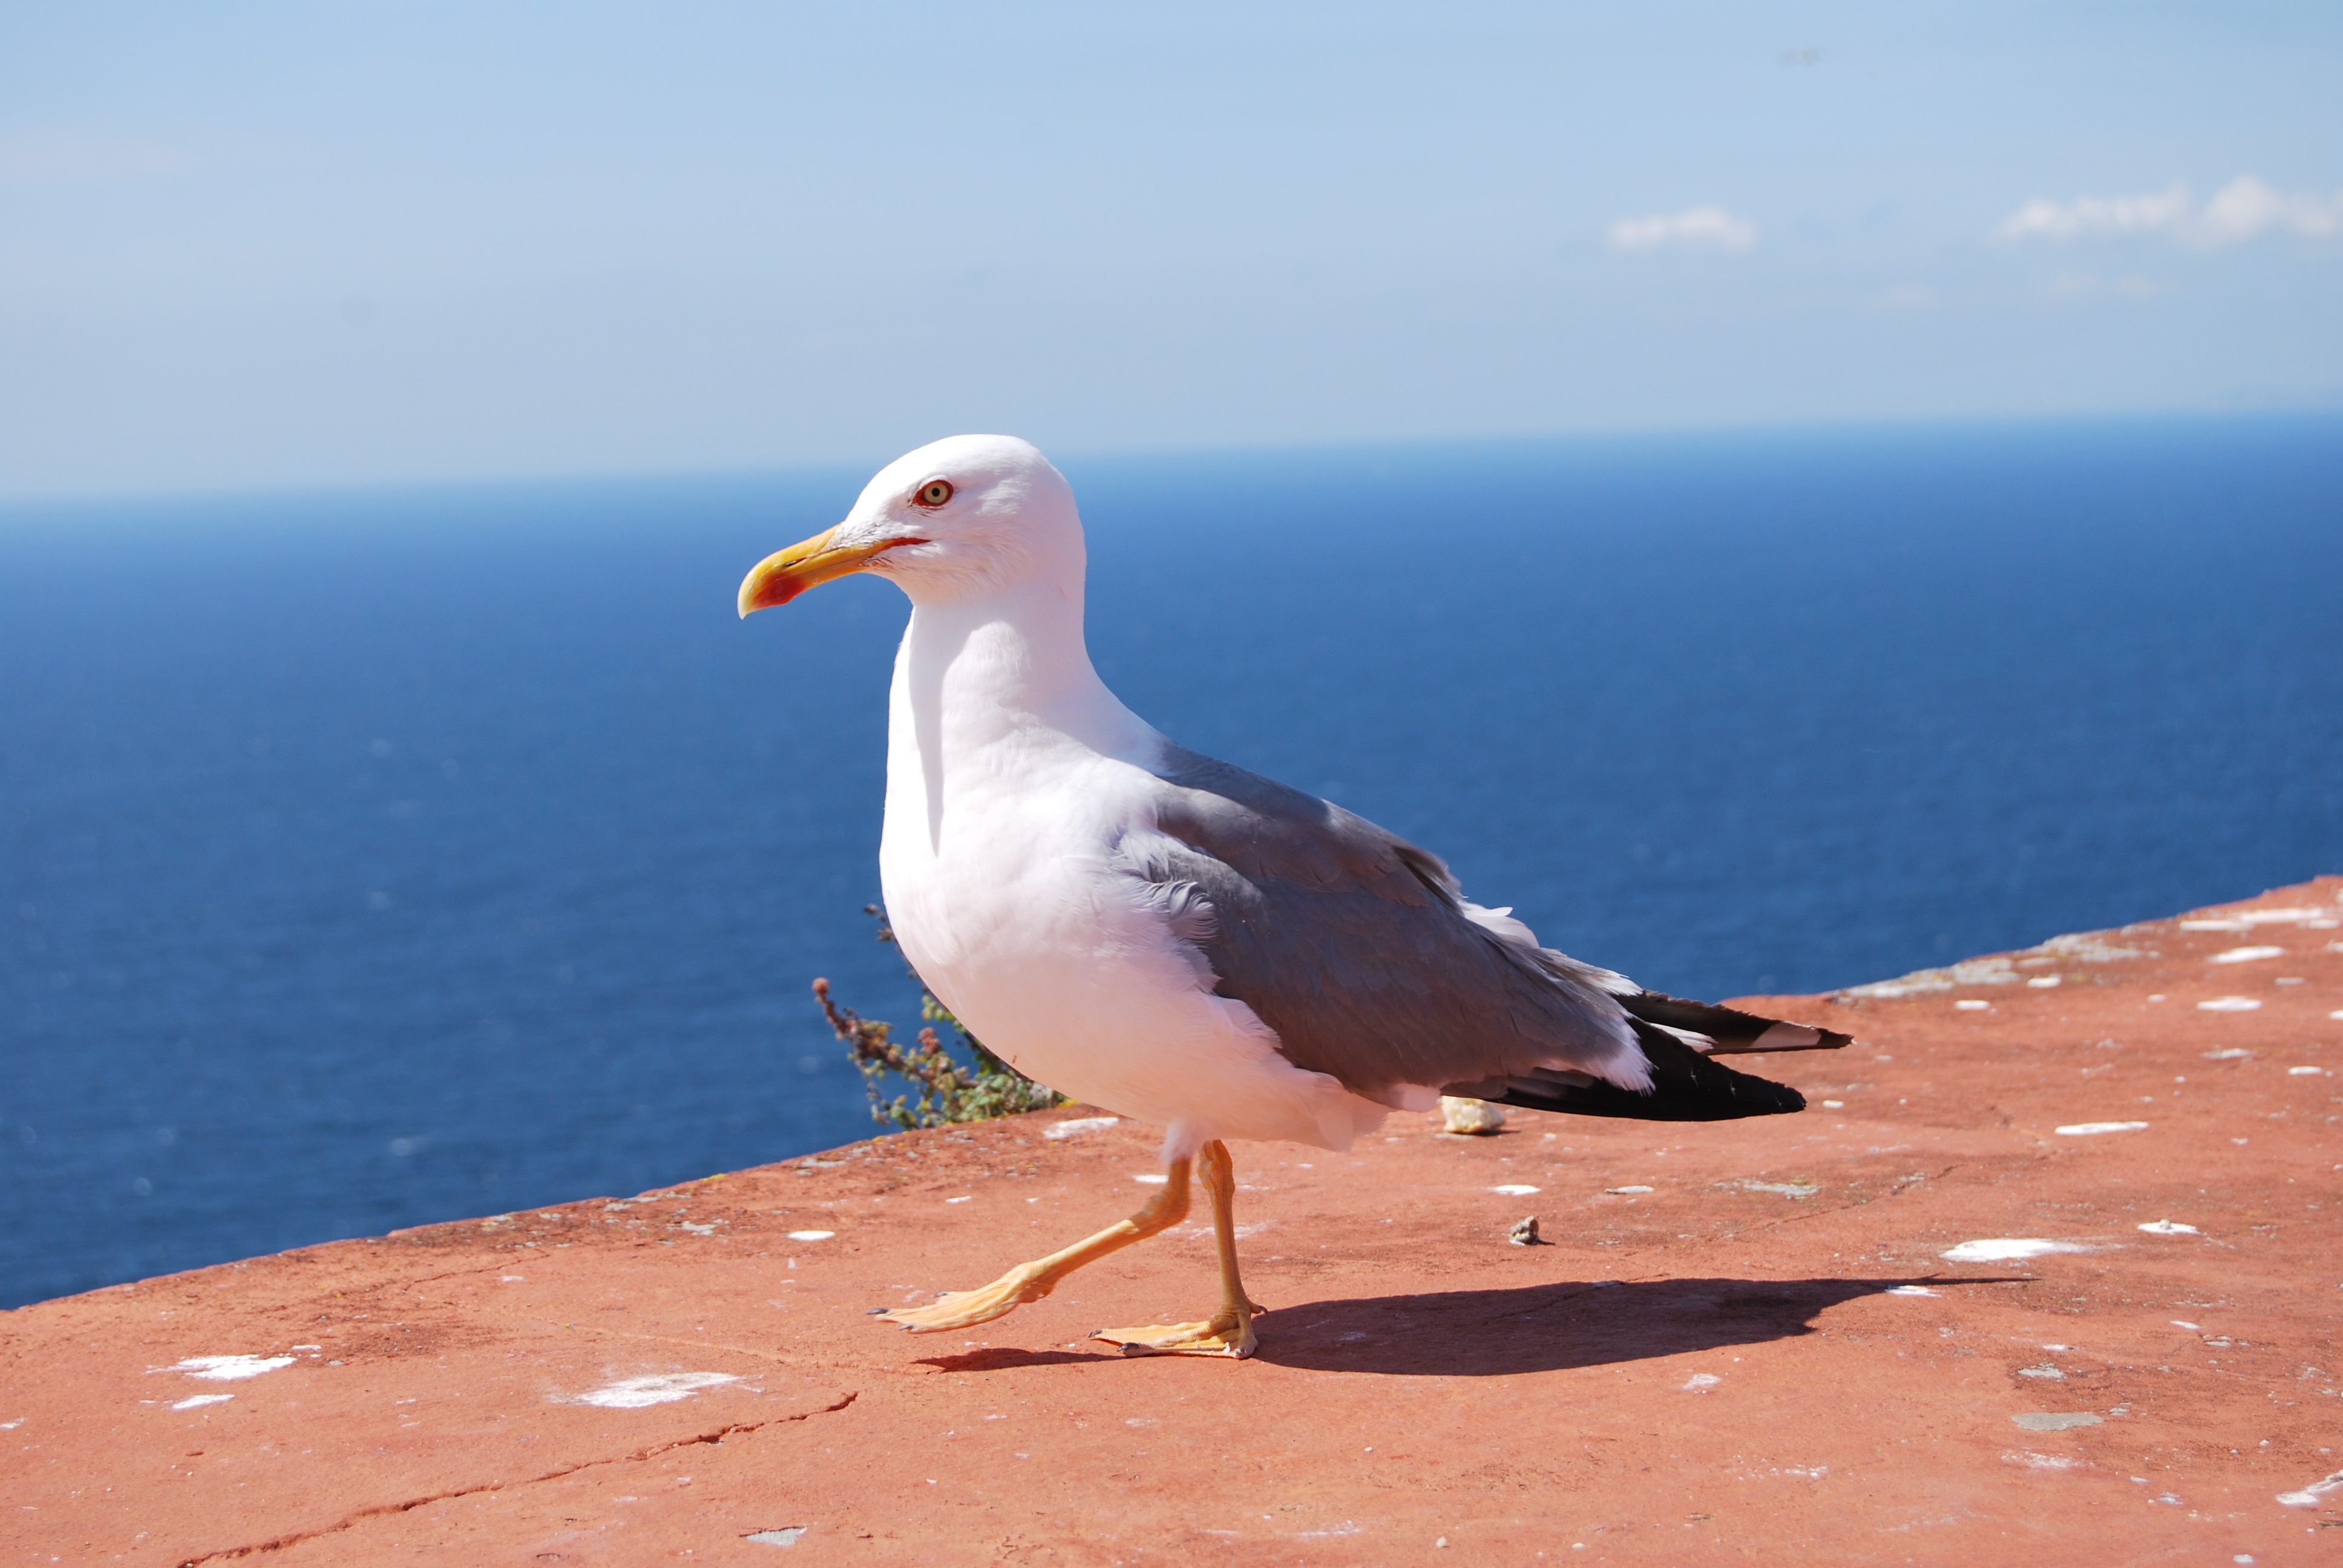
sea, bird, seabird, seagull, gull, beak, fauna, vertebrate, sea eagle, atlantica, charadriiformes, european herring gull, great black backed gull